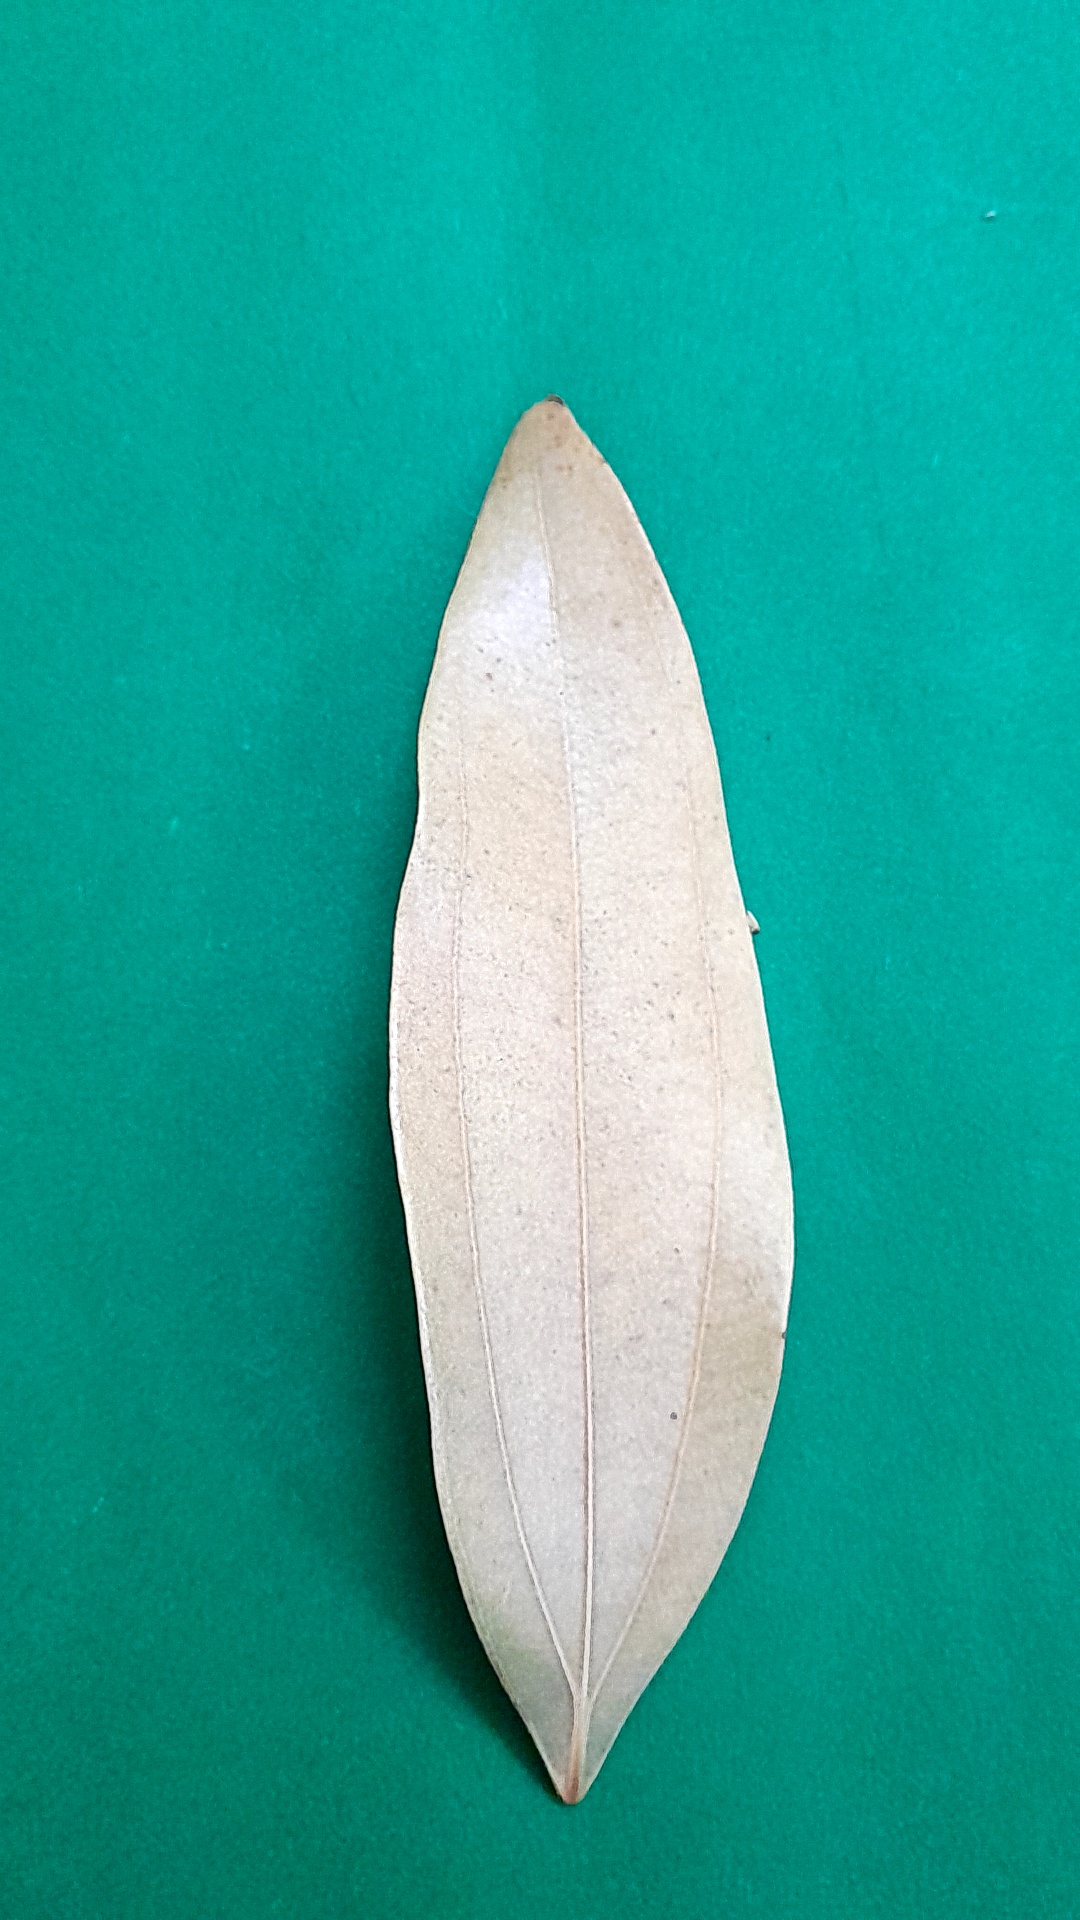
Label: Dry Leaf